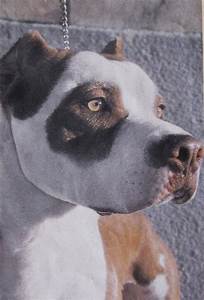
Label: cane